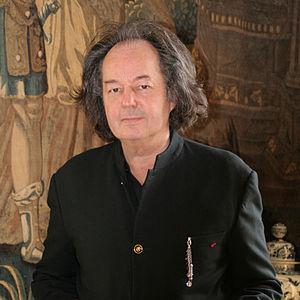
Gonzague Saint Bris, né le 26 janvier 1948 à Loches et mort dans un accident de la route le 8 août 2017 à Saint-Hymer, est un écrivain et journaliste français.
Cet article intitulé 2017 en radio en France est une synthèse de l'actualité du média radio en France pour l'année 2017.